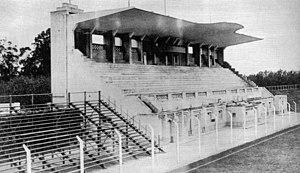
Le stade Juan Carmelo Zerillo, aussi connu sous le nom de Estadio del Bosque, est le stade du Club de Gimnasia y Esgrima La Plata.
Le Club de Gimnasia y Esgrima La Plata est un club omnisports argentin fondé le 3 juin 1887 sous le nom de « Club de Gimnasia y Esgrima ». Ce club, basé à La Plata, capitale de la province de Buenos Aires, comprend une section football qui évolue en première division du Championnat d'Argentine de football.